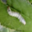
Label: caterpillar